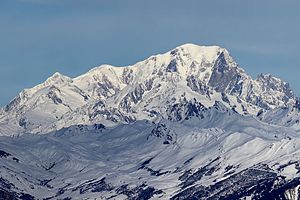
Tarentaise-dalen / Galleri
Tarentaise-dalen er en dal langs Isère-floden i hjertet af de franske alper i Savoie-departementet i Frankrig.